Turkic peoples

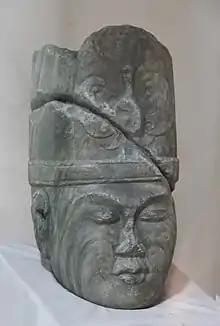
Bust of Kul Tigin (AD 684–731), prince of the Second Turkic Khaganate, found in Khashaat, Arkhangai Province, Orkhon River valley. National Museum of Mongolia.

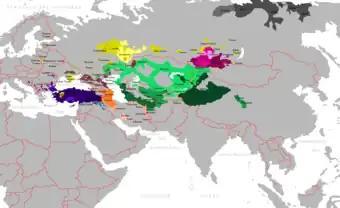
Descriptive map of Turkic peoples.

The first known mention of the term "Turk" (Old Turkic: 𐱅𐰇𐰼𐰰 "Türük" or 𐱅𐰇𐰼𐰰:𐰜𐰇𐰛 "Kök Türük", , Pinyin: Tūjué < Middle Chinese *"tɦut-kyat" < *"dwət-kuɑt", Old Tibetan: "drugu") applied to only one Turkic group, namely, the Göktürks, who were also mentioned, as "türüg" ~ "török", in the 6th-century Khüis Tolgoi inscription, most likely not later than 587 AD. A letter by Ishbara Qaghan to Emperor Wen of Sui in 585 described him as "the Great Turk Khan". The Bugut (584 CE) and Orkhon inscriptions (735 CE) use the terms "Türküt", "Türk" and "Türük".